Linda Gregerson

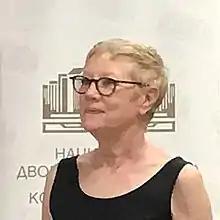
Linda Gregerson on the presentation of her book "Breathing machines" at the "Peroto" club, National Palace of Culture, Sofia, 2018

Linda Gregerson (born August 5, 1950) is an American poet and member of faculty at the University of Michigan. In 2014, she was named as a Chancellor of the Academy of American Poets.